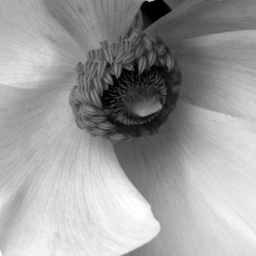
Flowers in black and white